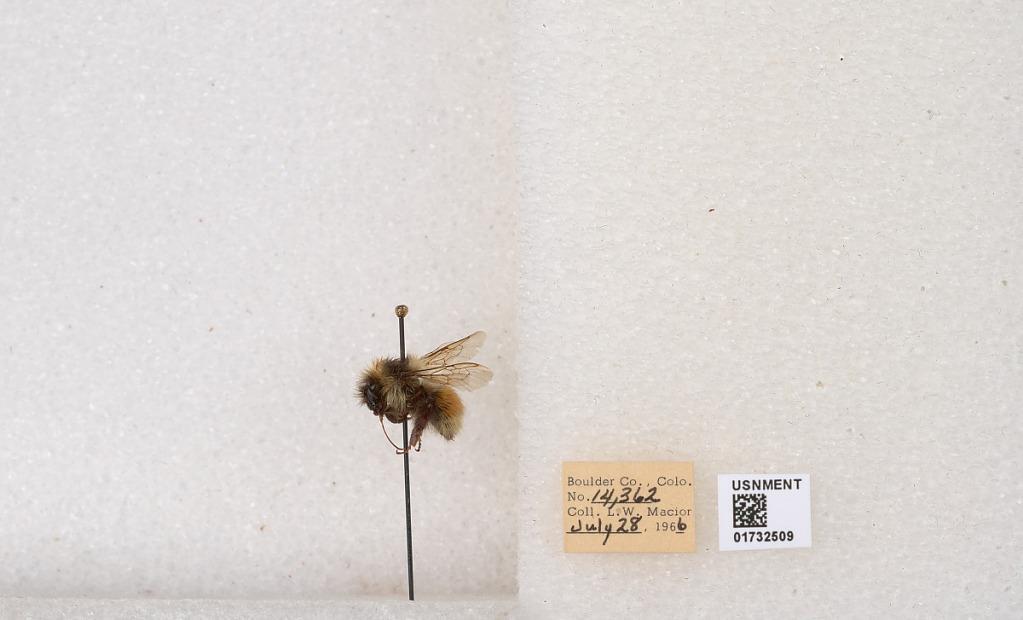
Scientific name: Bombus (Pyrobombus) sylvicola Kirby
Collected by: L. Macior
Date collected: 1966-7-28
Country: United States
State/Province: Colorado
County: Boulder
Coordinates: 40.0163, -105.294